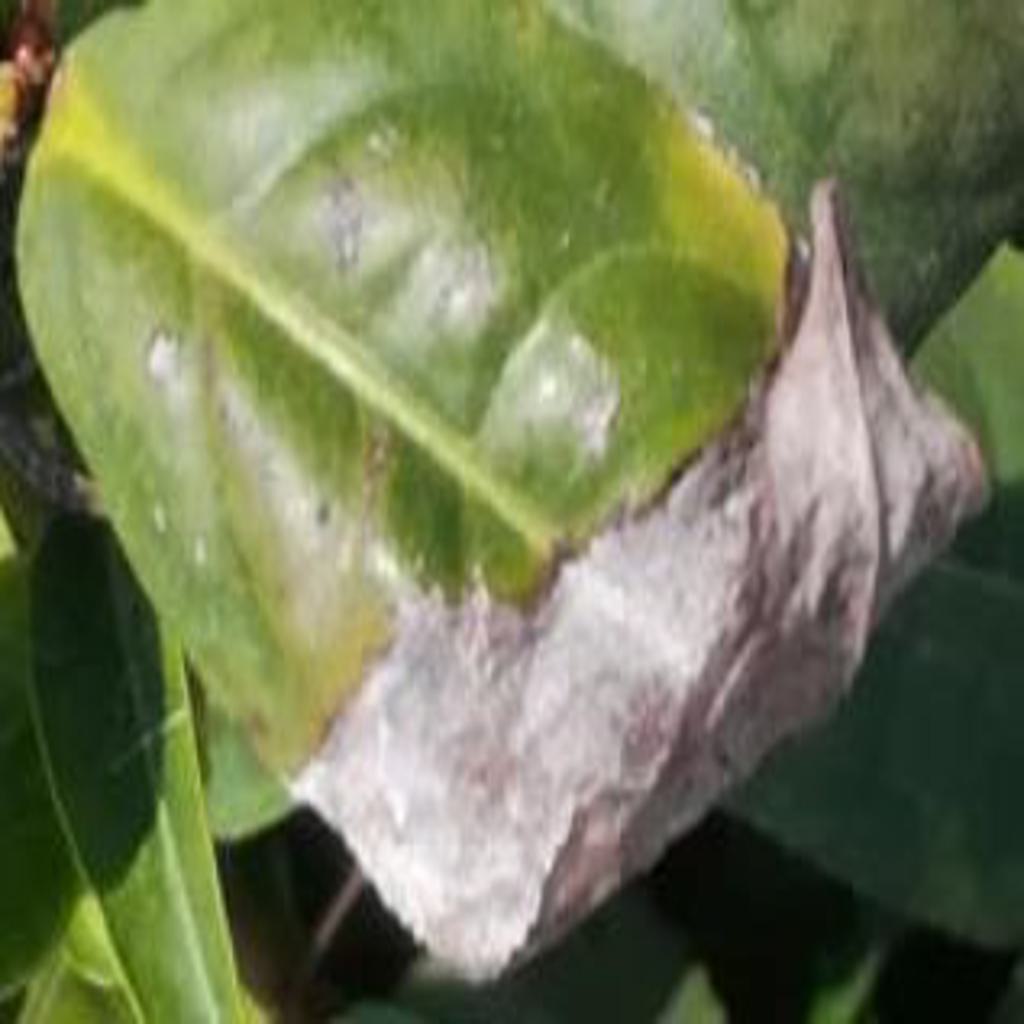
Label: Tea leaf blight